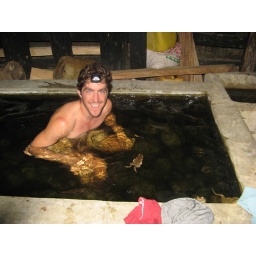
Pius taking a bath in a water trough for cows. Complete with frogs swimming around